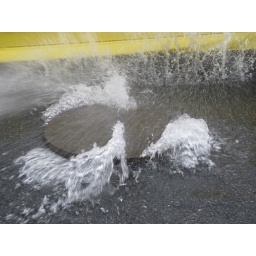
Photographing the overflowing manhole when a car came by and splashed water everywhere.